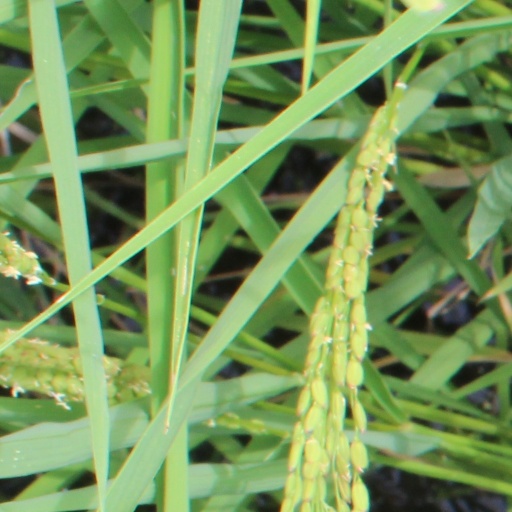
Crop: rice